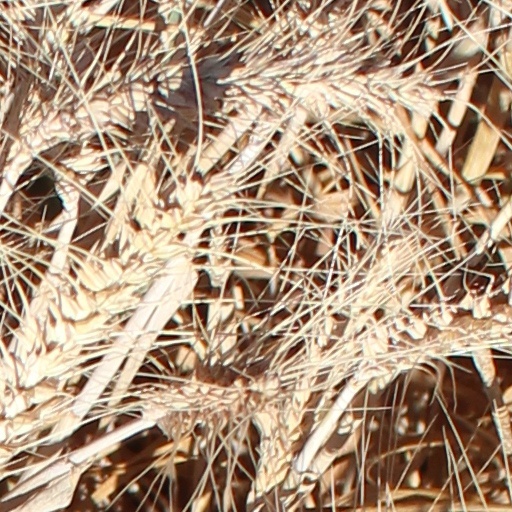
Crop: wheat